Ford Fiesta (sixth generation)

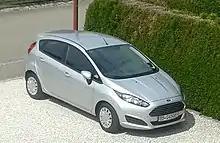

In 2008, Ford revealed details of an ECOnetic model, which Ford stated would emit 98 g/km of carbon dioxide. The car was launched in 2009. It uses the 1.6-litre "Duratorq" TDCi diesel engine, but with an added diesel particulate filter. The Fiesta ECOnetic achieves its environmental credentials through weight loss and aerodynamic adjustments, and its emission figure exempts the car from UK vehicle excise duty. The ECOnetic gets an estimated fuel consumption of . When tested on the highway mileage and emissions test schedules, on which hybrids are designed to perform well, the ECOnetic outperforms the Toyota Prius.